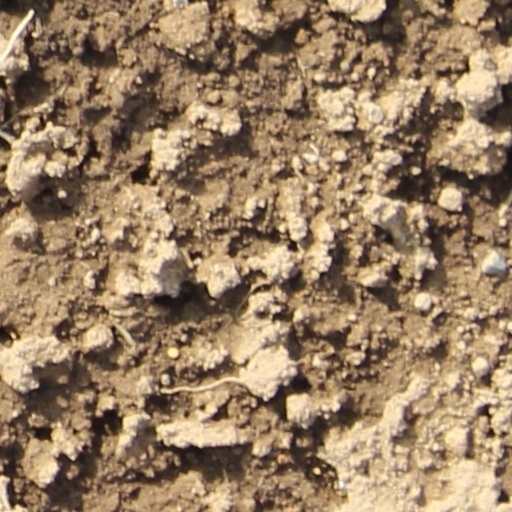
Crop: wheat